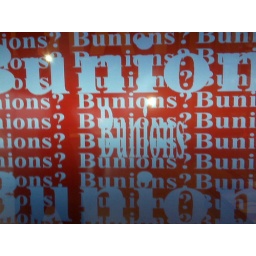
On the LCD in the window of the Good Feet shoe store.